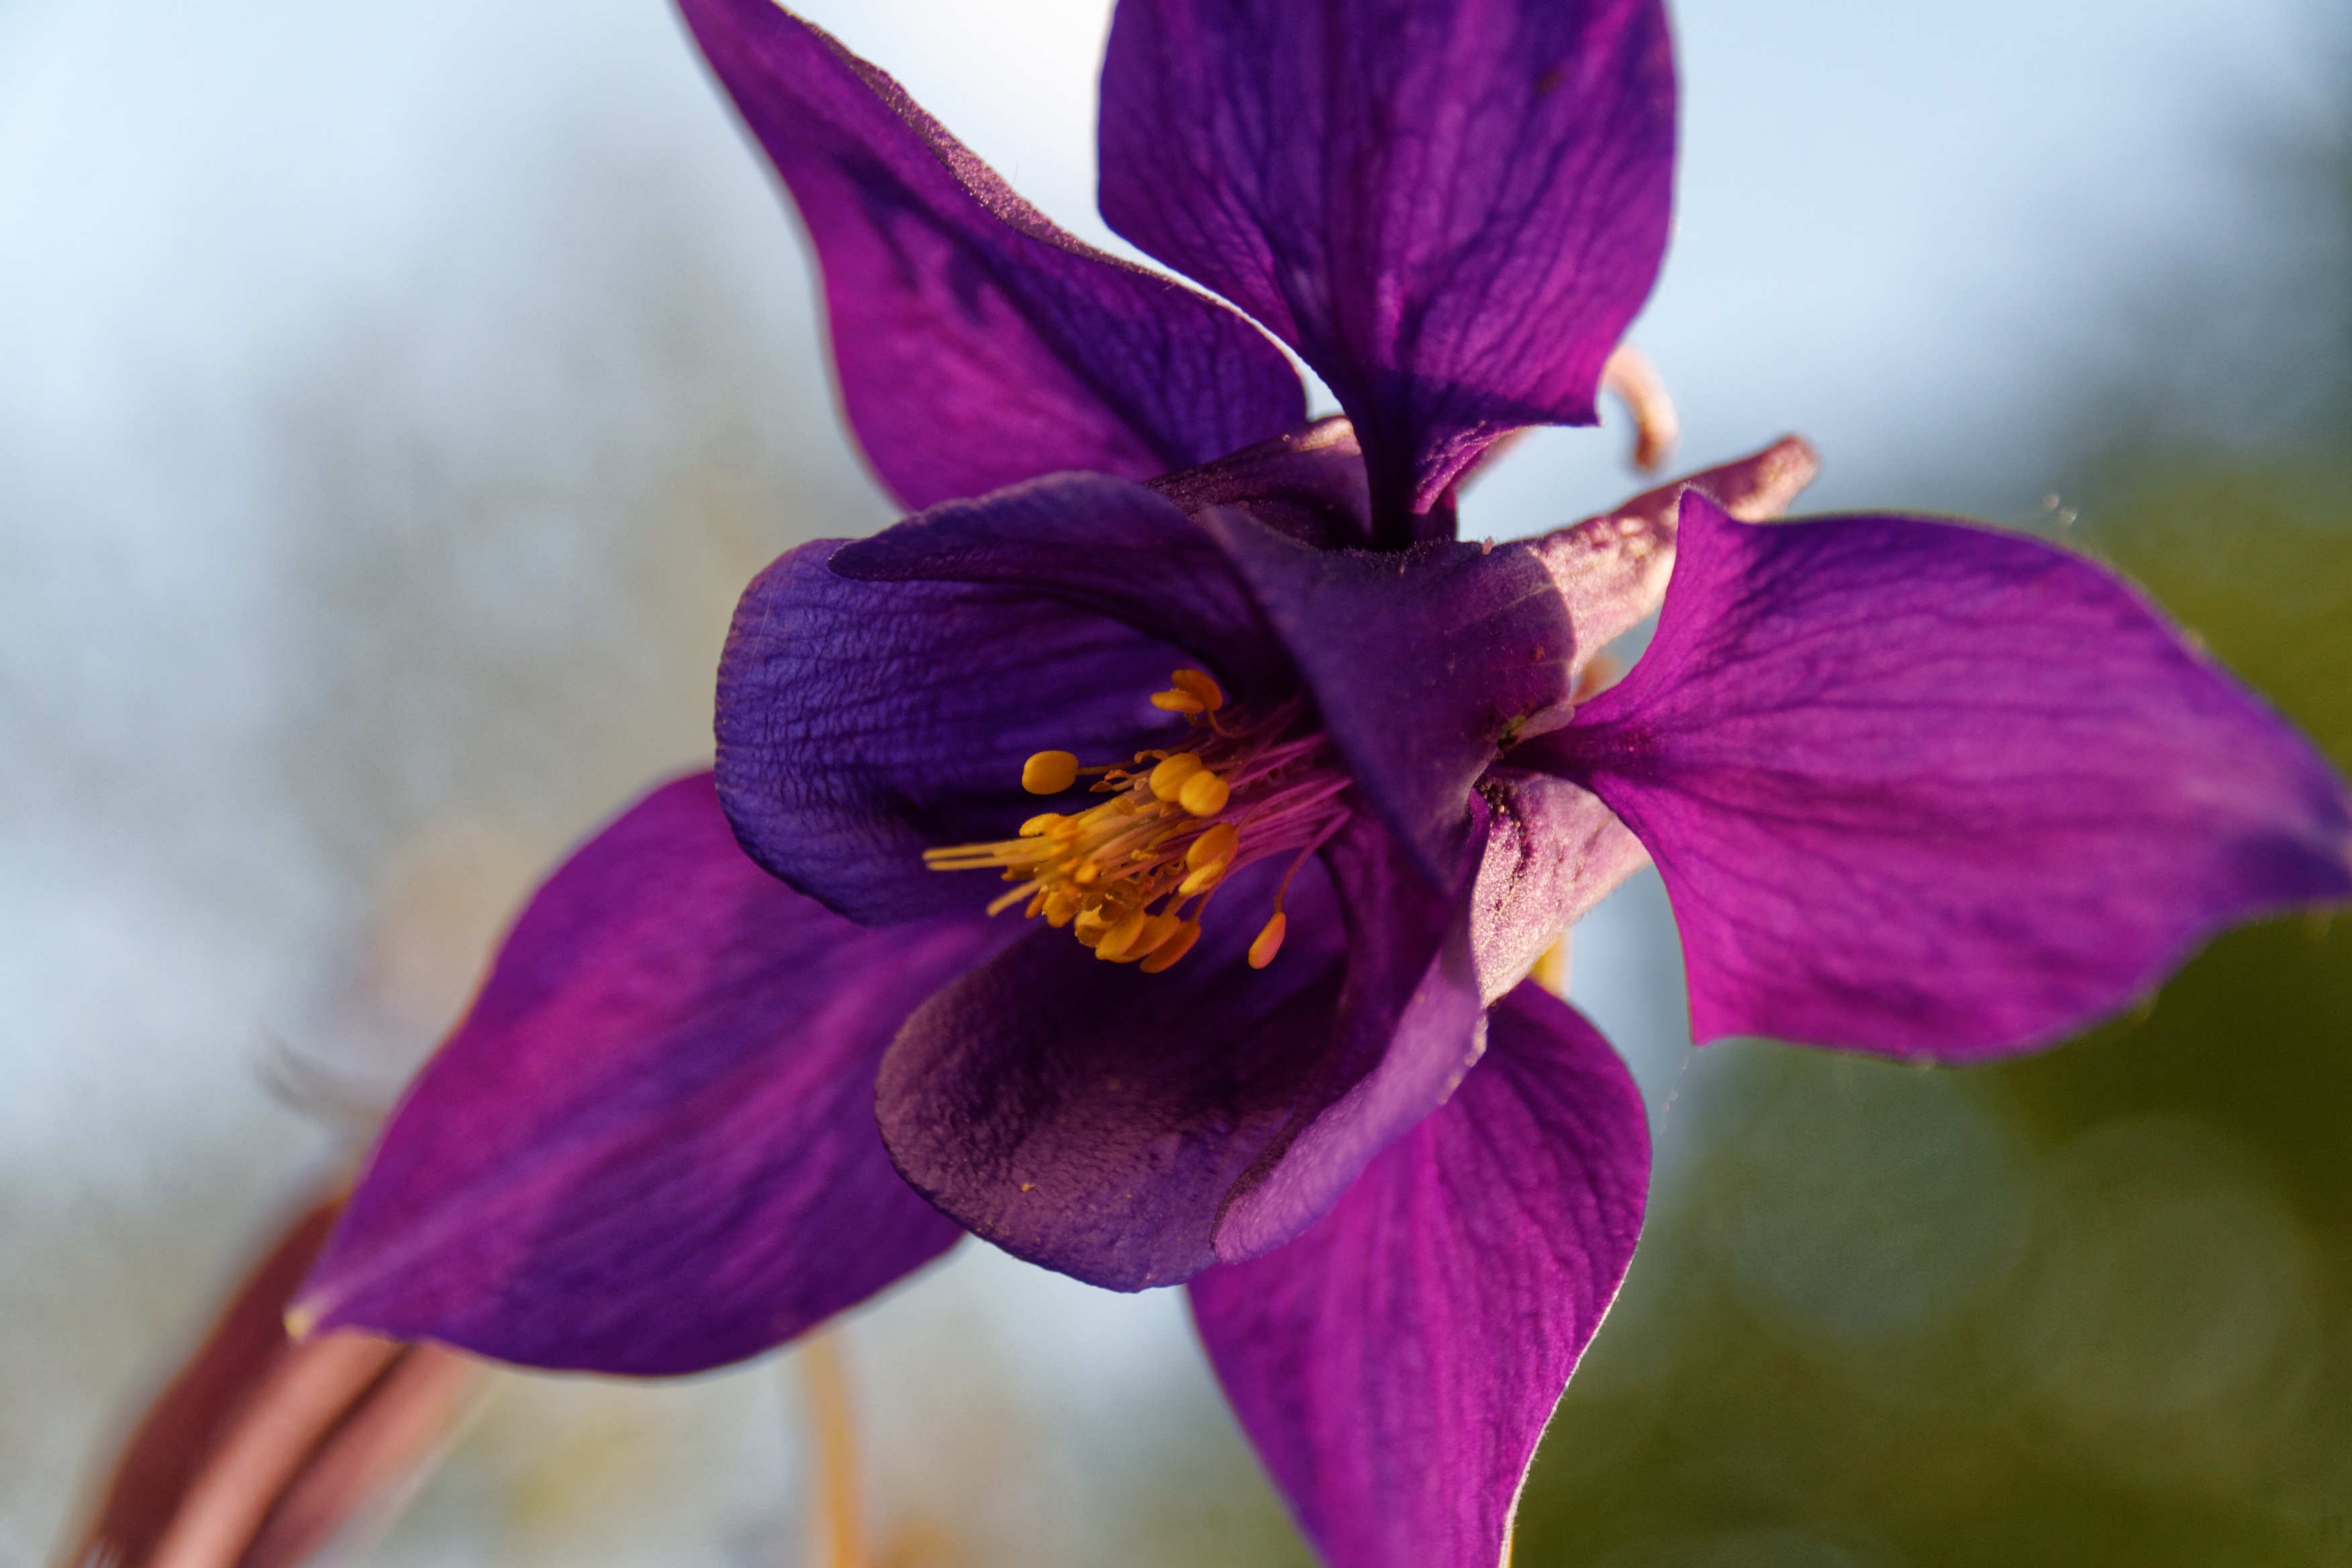
nature, blossom, plant, flower, purple, petal, bloom, flora, eye, violet, columbine, purple flower, aquilegia, macro photography, flower purple, flowering plant, dark purple, land plant